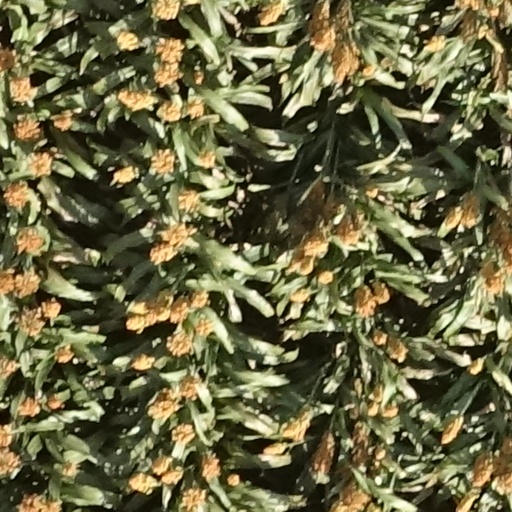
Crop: sorghum